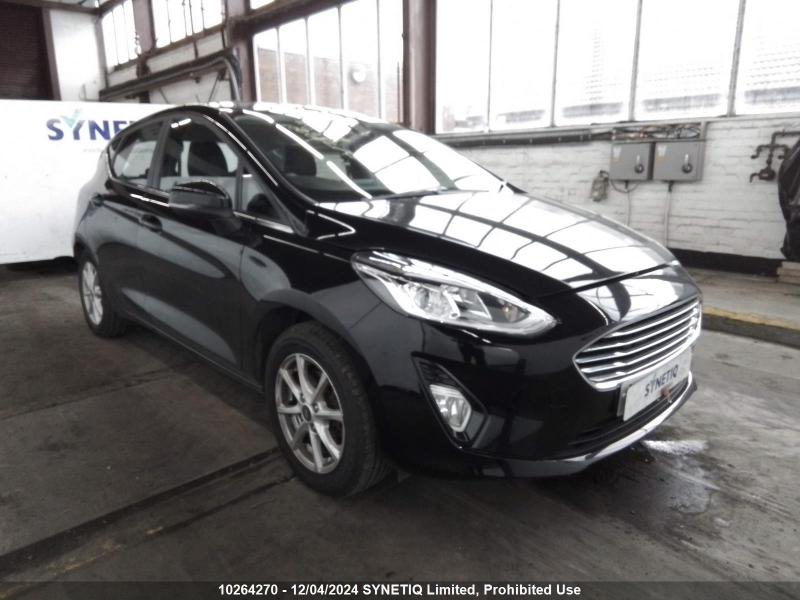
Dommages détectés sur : capot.
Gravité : mineur